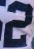
Number: 2